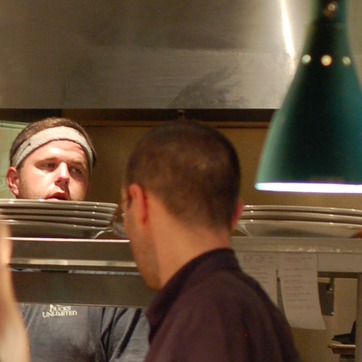
Material: hair